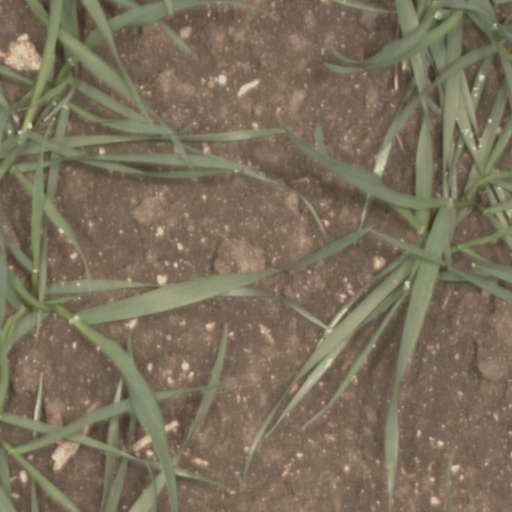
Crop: wheat